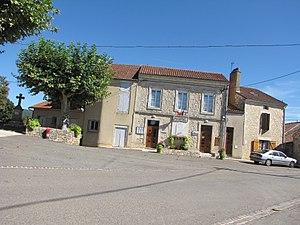
Mairie de Lagardelle
Lagardelle est une commune française, située dans le département du Lot en région Occitanie.